Consulate General of the United States, Shanghai

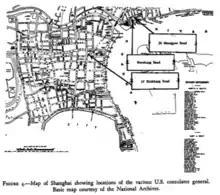
Map showing locations of US Consulates in Shanghai to 1910.

President Abraham Lincoln named George Seward to be Consul in 1861 and promoted him to Consul General two years later. He served in that position until 1876 when he was appointed US Minister to China. During his fifteen years in Shanghai, Seward oversaw the expansion of the American Settlement and its merger with the British Settlement and French Concession, creating a joint International Settlement. (The French left the International Settlement soon after.)